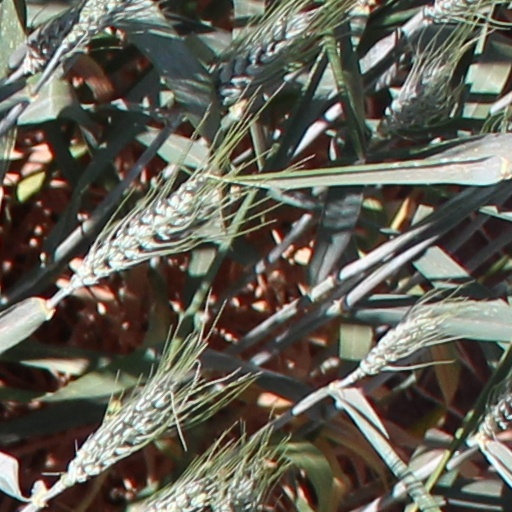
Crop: wheat